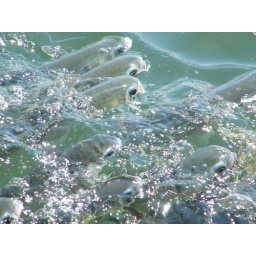
dolphin food - these fish were making a big commotion in the water by the USF campus